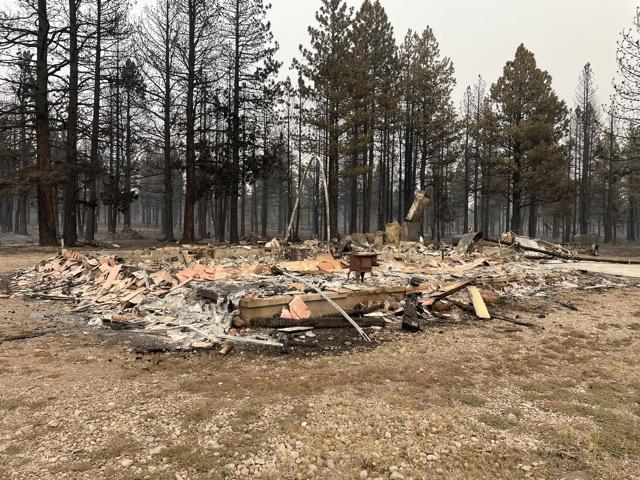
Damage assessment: destroyed